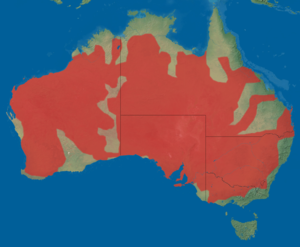
Le Petit Turnix est une espèce d'oiseau du genre Turnix endémique de l'Australie. C'est l'un des turnix les plus courants.